Mexico City administrative buildings

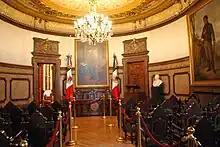
Salon de Cabildos

The interior has large powerful arches, with richly decorated moulding at the main entrance. These lead to a double arcade covering a monumental staircase created by architect Alvaro Aburto. On each side of the stairwell are two patios surrounded by arches and columns. The left patio is done in Venetian-style mosaics with images fruits and vegetables as well as large pitchers. The right side patio is home to the Salon de Cabildos, which was recently restored and open for public viewing. It was the place that the city council traditionally convened to settle local disputes. The entry hall to the Salon contains a gallery of portraits of all 62 Spanish viceroys.